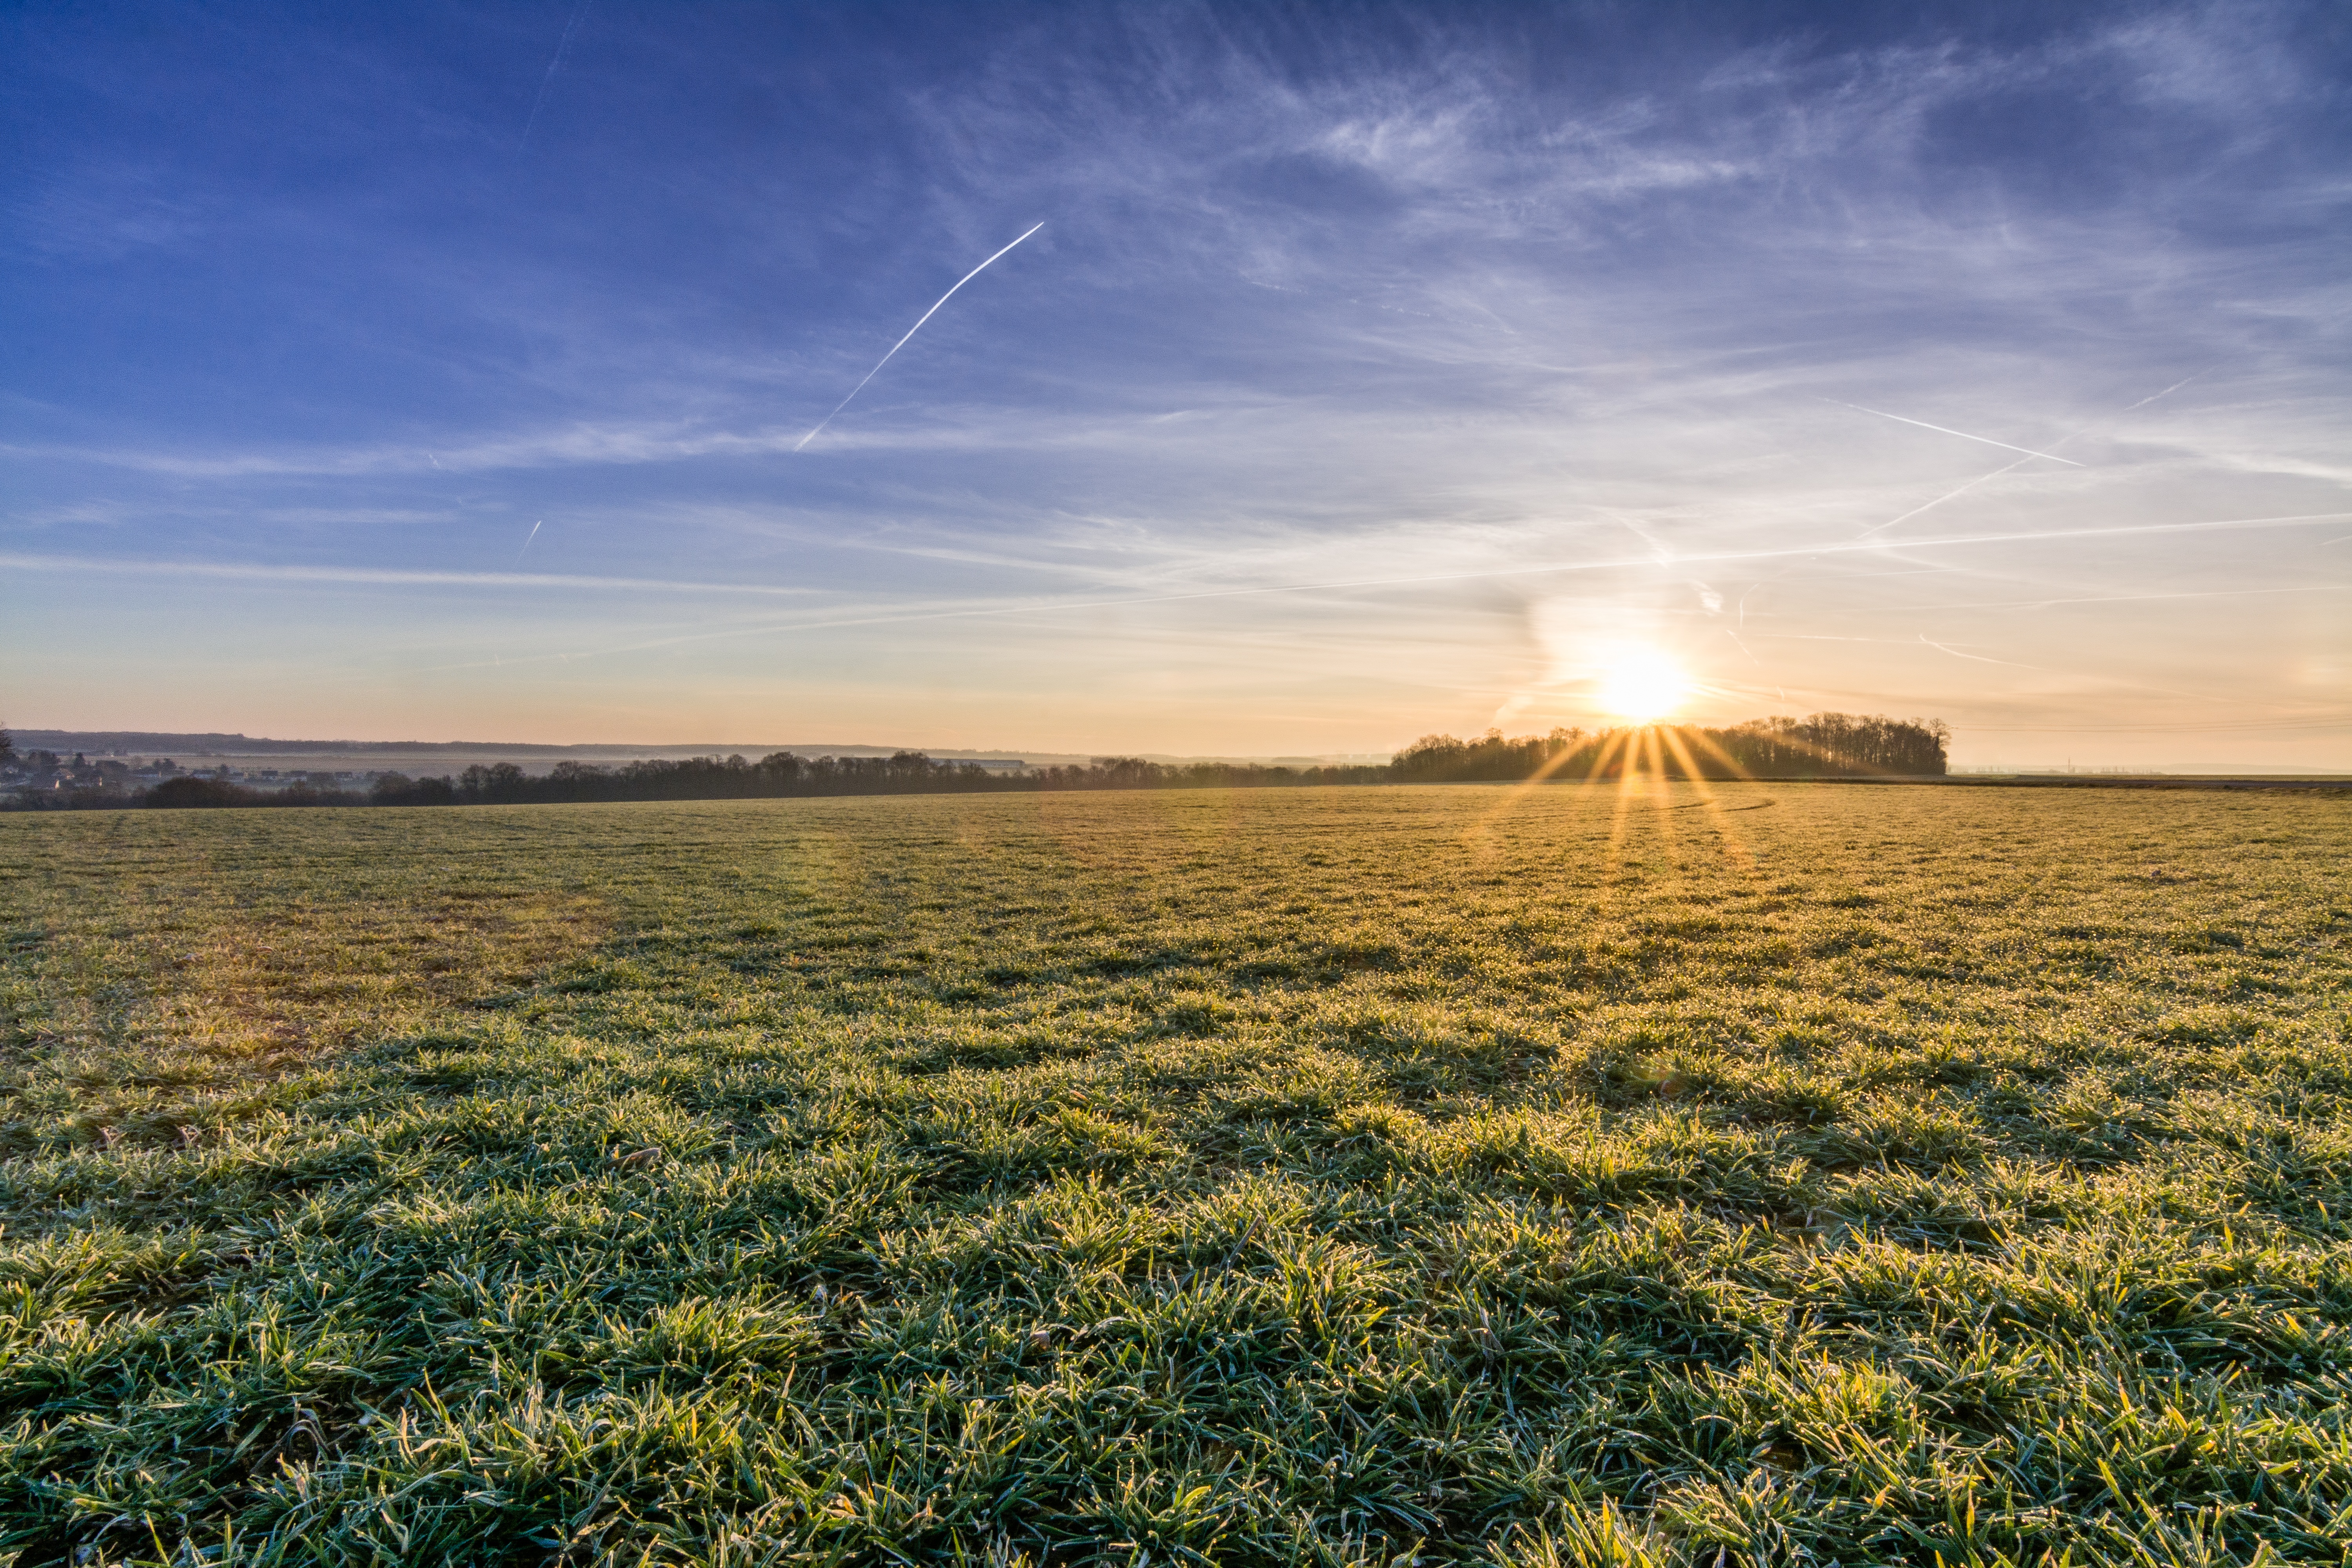
landscape, tree, nature, grass, outdoor, horizon, marsh, winter, light, cloud, plant, sky, sunshine, sun, sunrise, sunset, field, meadow, grain, prairie, countryside, sunlight, morning, hill, wind, frost, dawn, alone, land, country, dusk, environment, evening, rural, spring, farming, crop, shine, natural, weather, corn, fresh, yellow, agriculture, season, savanna, solar, plain, farmland, cloudscape, cereal, blue sky, agricultural, sunny, flare, grassland, bright, wetland, plateau, day, habitat, shiny, ecosystem, organic, steppe, rural area, wide view, week end, natural environment, atmospheric phenomenon, grass family, ecoregion